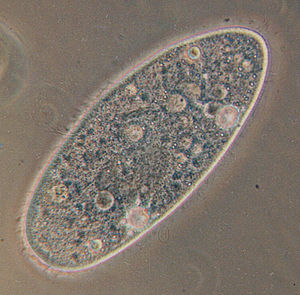
Protister
Paramecium aurelia
Protisterne er alle organismer med en cellekerne undtagen: Opisthokonta, Bikonta.